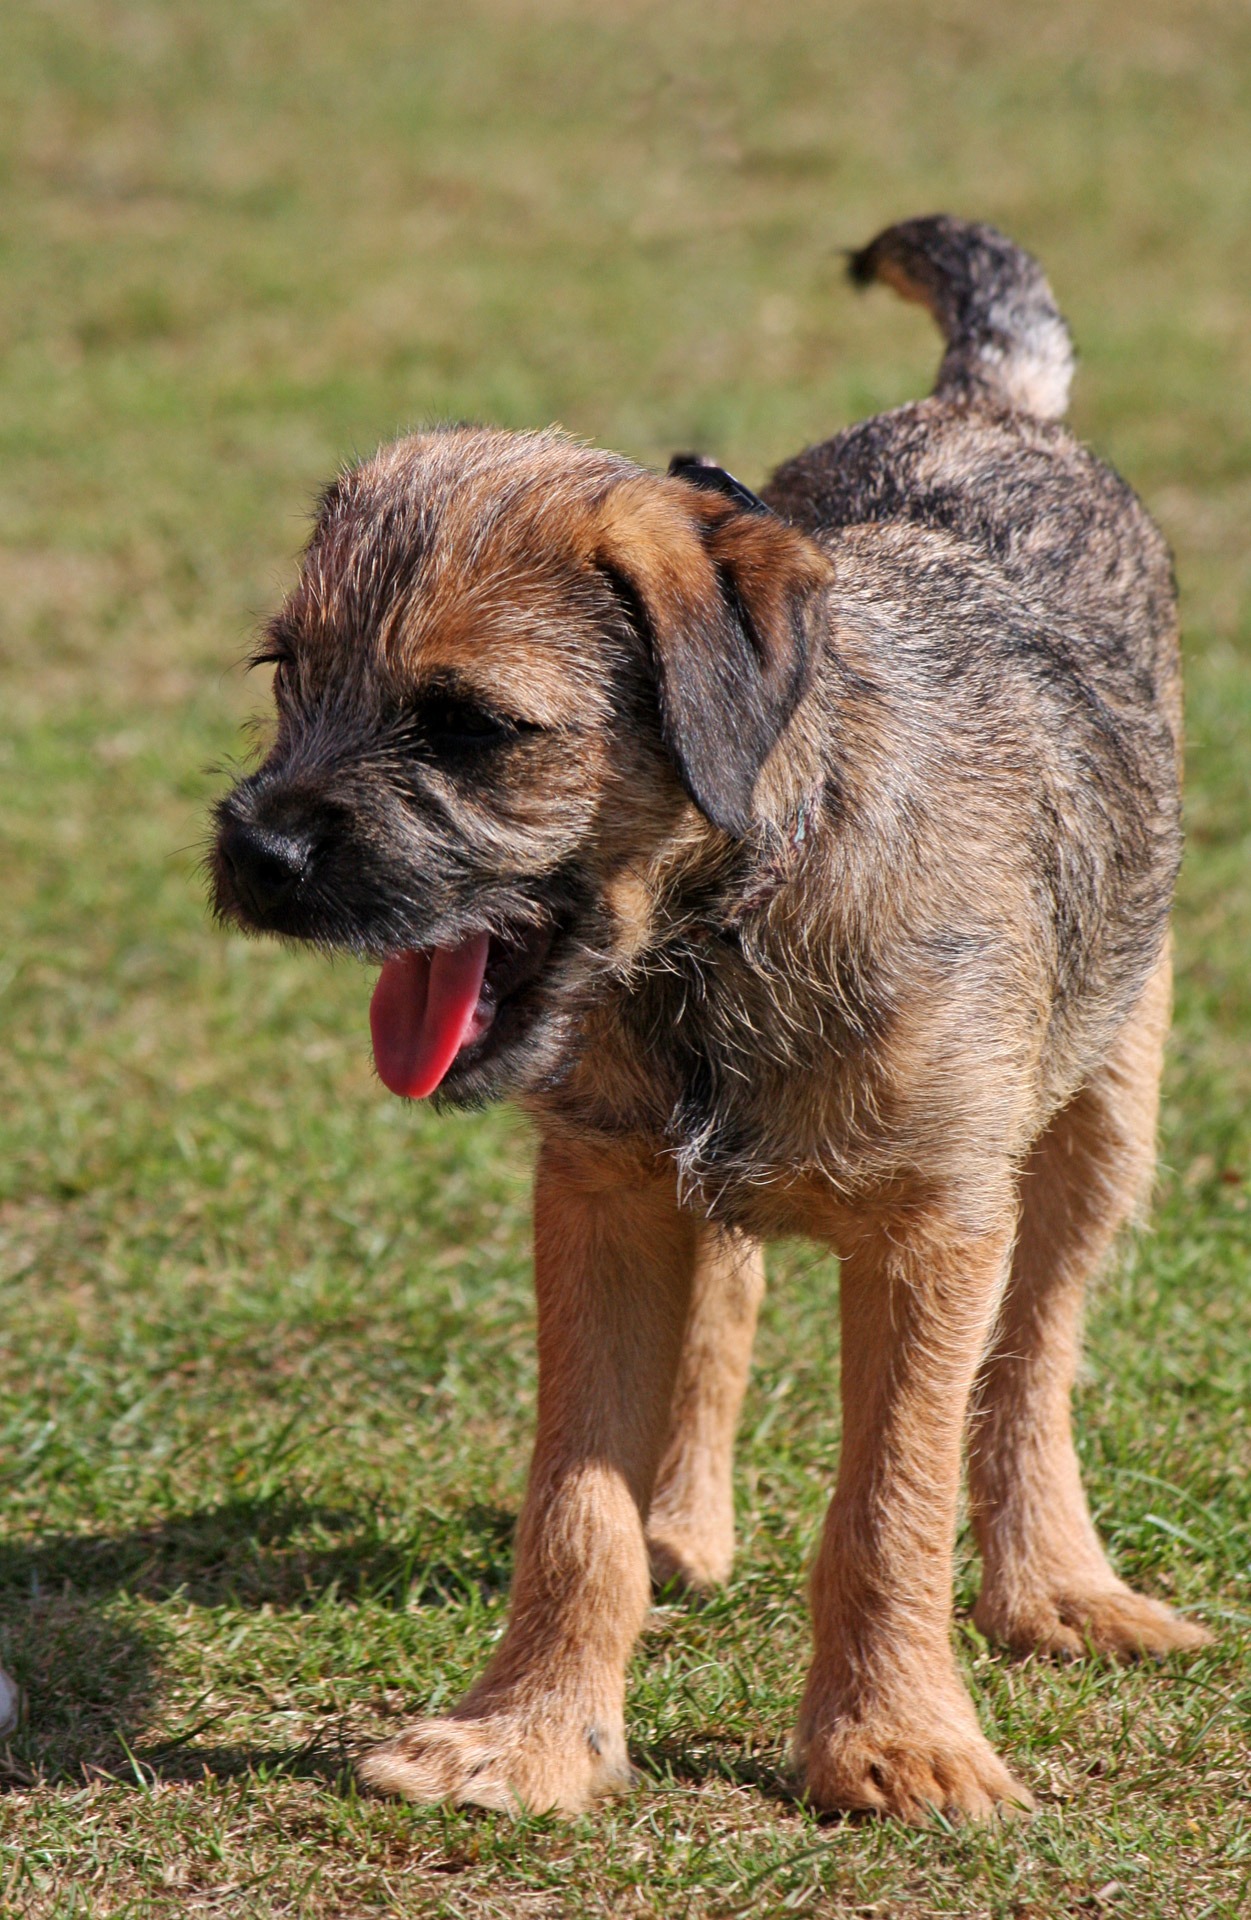
puppy, dog, animal, cute, canine, photo, pet, mammal, vertebrate, image, pretty, adorable, dog breed, terrier, pup, cairn terrier, patterdale terrier, irish terrier, street dog, dog like mammal, dog crossbreeds, norfolk terrier, border terrier